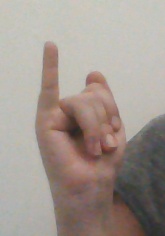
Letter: meem